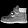
Label: Ankle boot